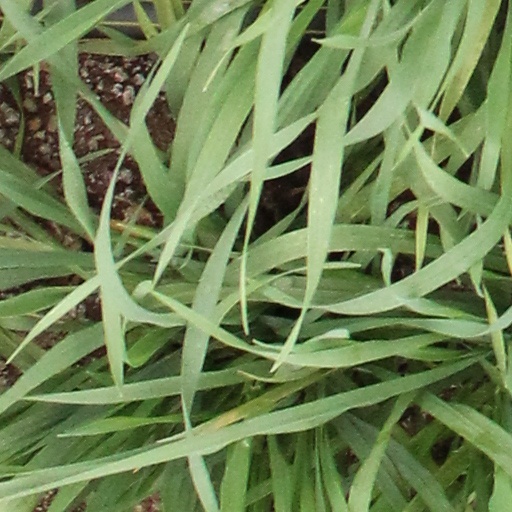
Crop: wheat